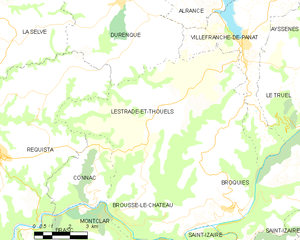
Lestrade-et-Thouels est une commune française située dans le département de l'Aveyron, en région Occitanie.